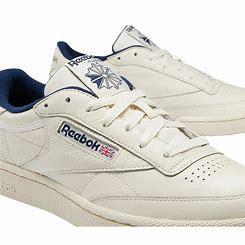
Brand: Reebok
Model: Classic